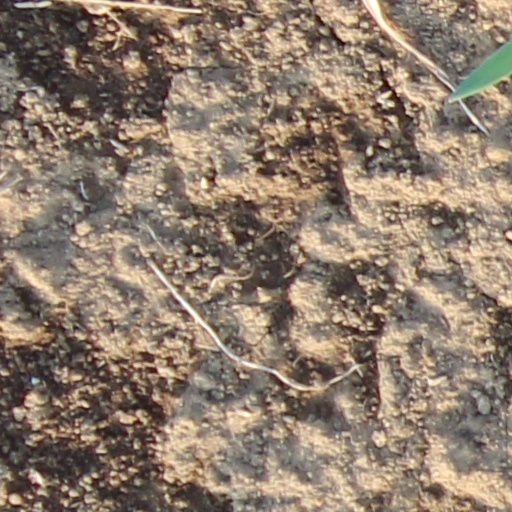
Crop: wheat